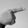
ASL letter: G